Arnulf Rainer (film)

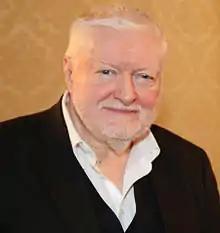
Director Peter Kubelka in 2015

After his clients' negative response to "Adebar" and "Schwechater", Kubelka moved from Vienna, Austria to Stockholm, Sweden. His friend, painter Arnulf Rainer, commissioned him to make a film about Rainer. Before Kubelka was able to purchase film for the project, he laid out patterns on pieces of paper. He made the film out of two strips of film stock—one transparent and one black—and two strips of magnetic sound—one with no signal and one with continuous white noise. Kubelka named the film after Rainer as thanks for sponsoring the project and as a "compromise" in the event that he was disillusioned with the result. "Arnulf Rainer" premiered May 1960 in Vienna, where most of the audience walked out of the screening. Kubelka has stated that after the premiere, he "lost most of [his] friends because of "Arnulf Rainer"".